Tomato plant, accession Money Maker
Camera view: vertical (180 deg); turntable rotation: 240 degrees
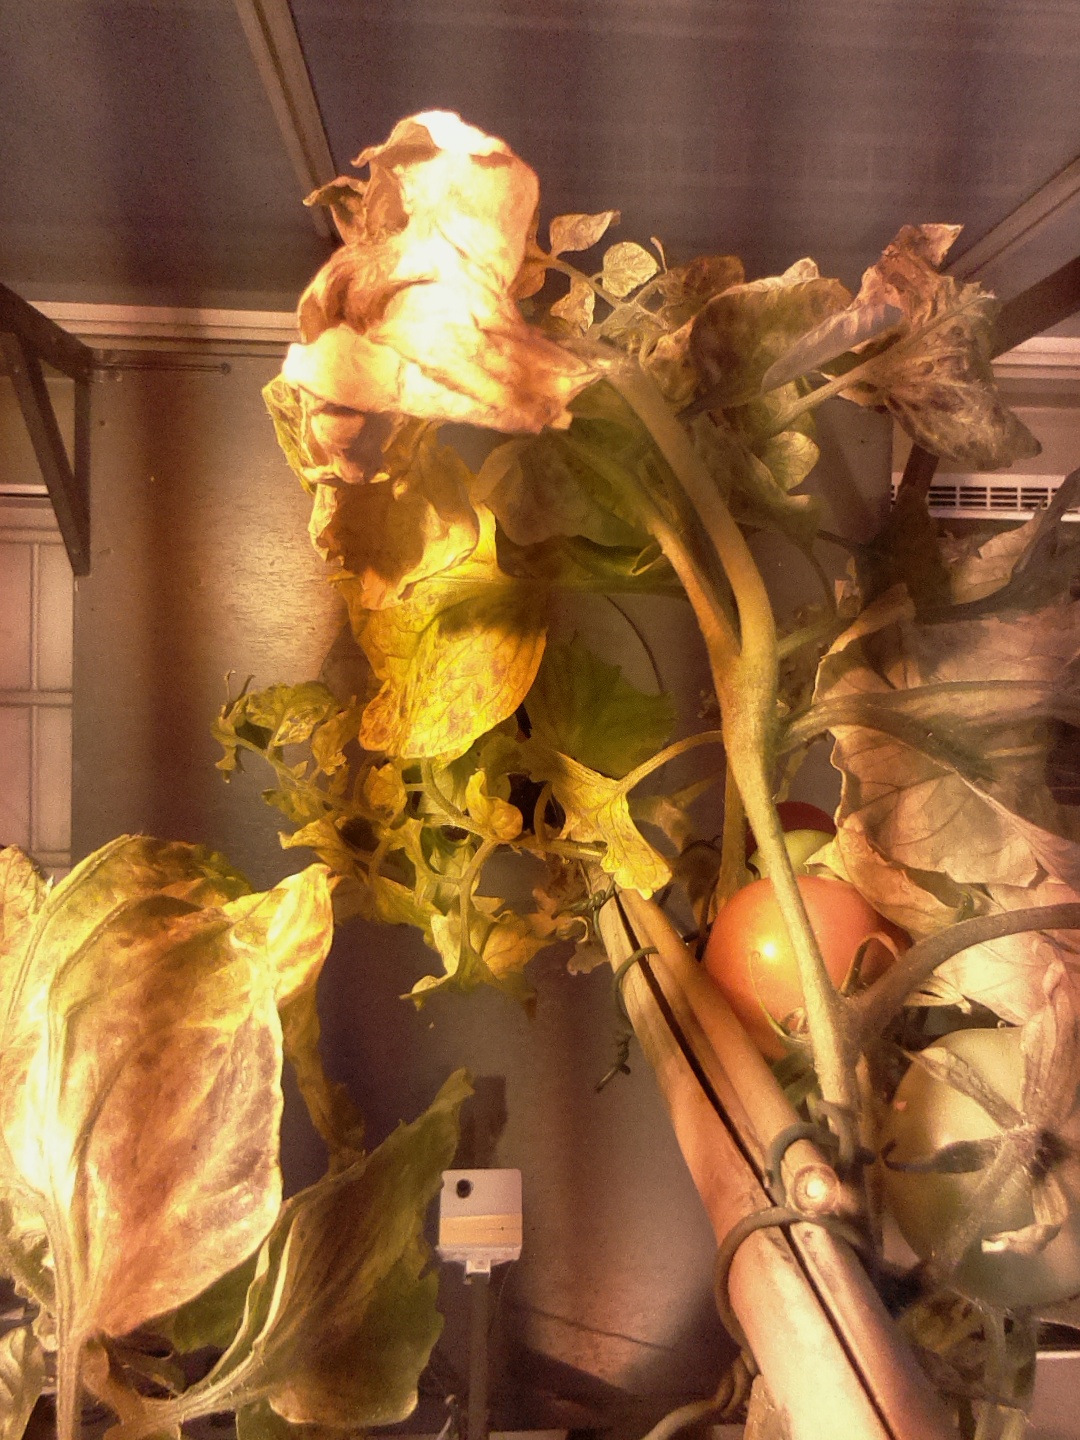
BBCH growth stage 83: 30%-40% of fruits show typical fully ripe color